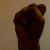
The image shows a hand gesture representing the letter 'S' in Indian Sign Language.